Code of the Silver Sage

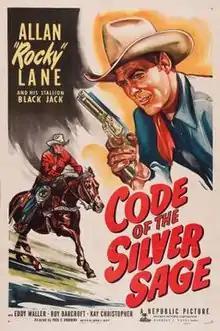
Theatrical release poster

Code of the Silver Sage is a 1950 American Western film directed by Fred C. Brannon and starring Allan Lane.